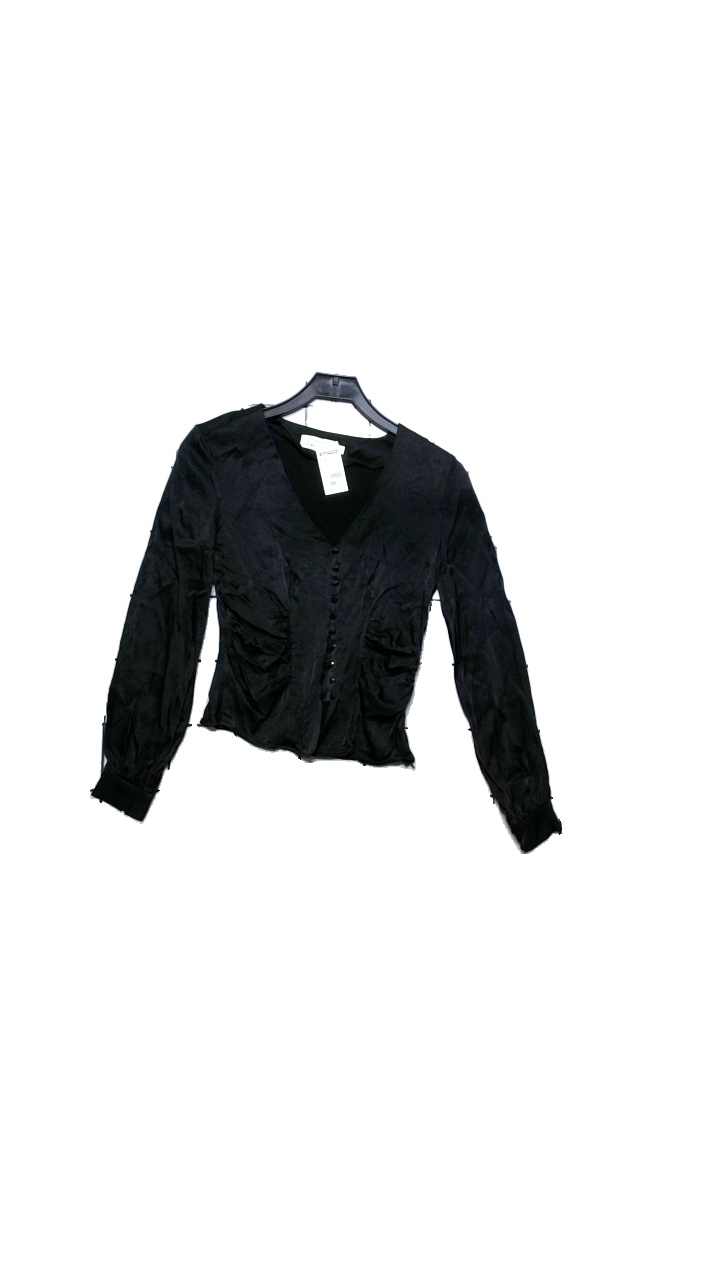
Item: Blouse (Ladies)
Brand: And Other Stories
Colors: Black
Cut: V-collar, Loose, Tight
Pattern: Other
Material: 100% viscose
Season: All
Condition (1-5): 4
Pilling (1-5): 5
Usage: Reuse
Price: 150-250